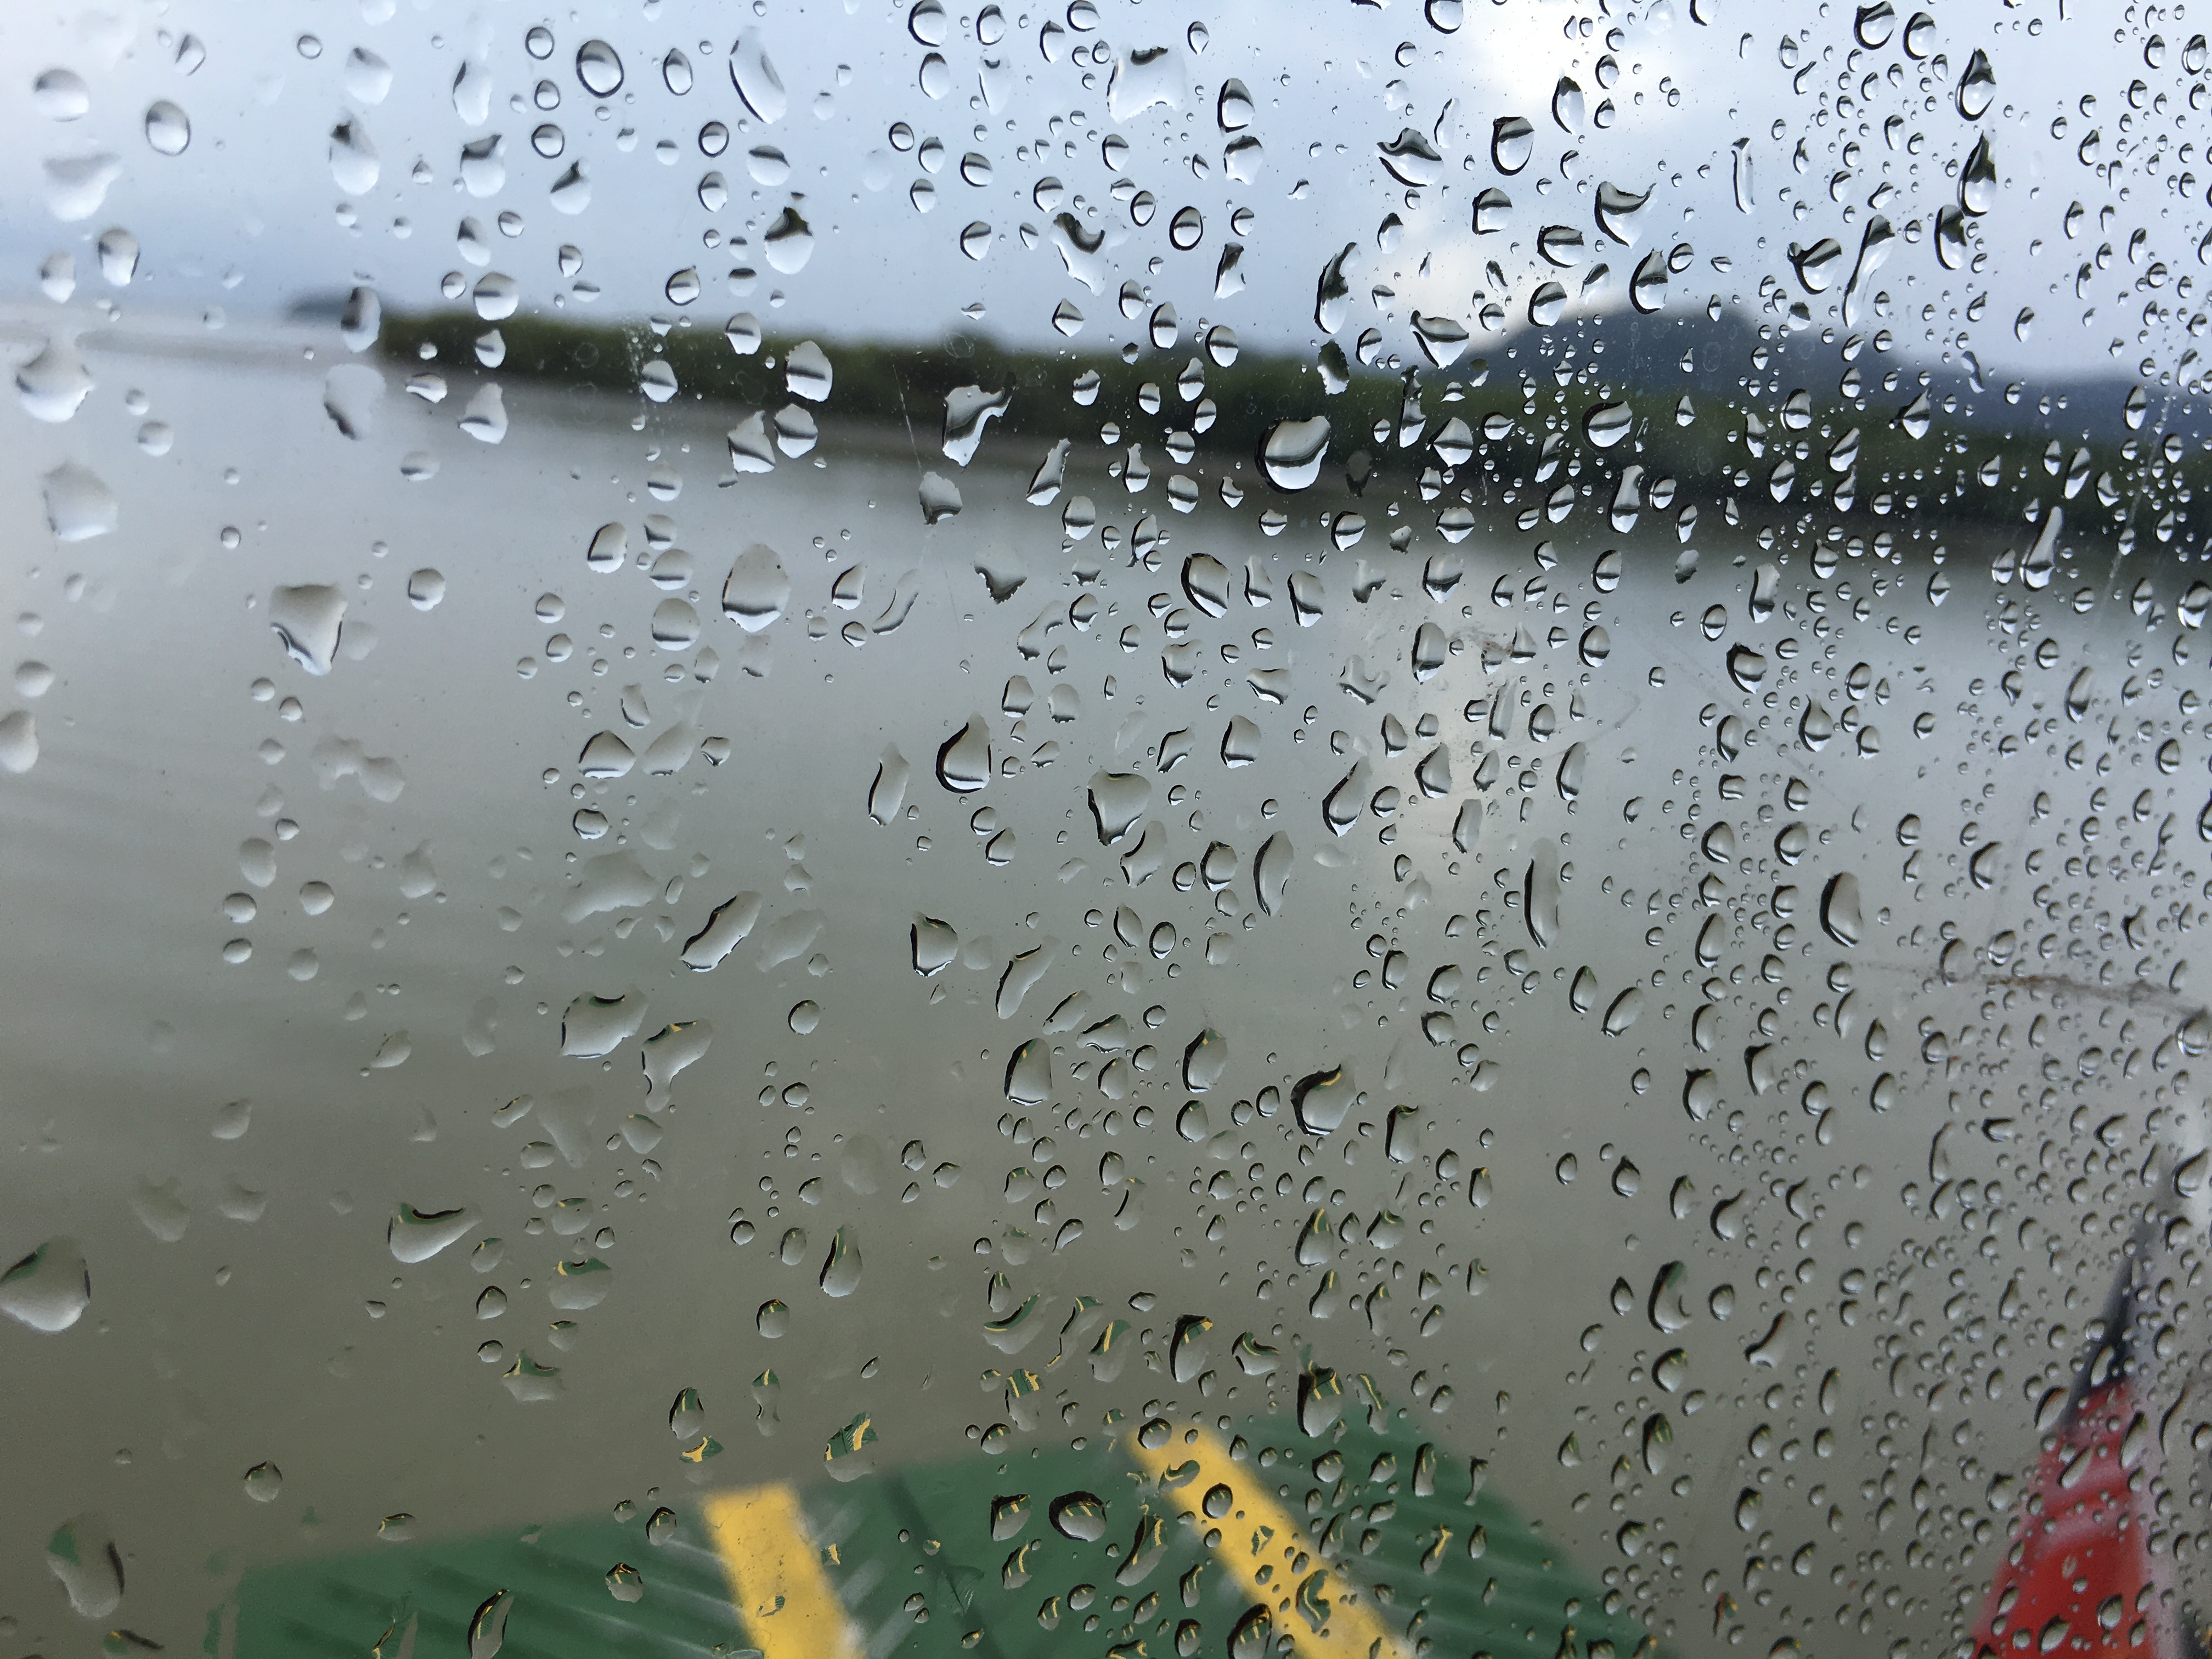
water, snow, droplet, drop, rain, leaf, frost, reflection, weather, raindrops, freezing